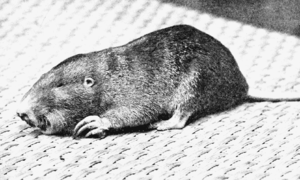
Les abajoues sont des poches situées de part et d'autre de la tête de certains mammifères, entre la joue et la mâchoire, comme chez l'ornithorynque, certains rongeurs et la plupart des singes de l'Ancien monde. Elles servent le plus souvent à stocker momentanément de la nourriture avant de pouvoir la consommer ou la transporter dans une réserve.